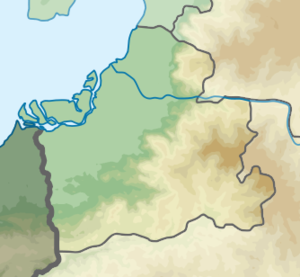
Carte topographique de la province d'El Oro, Équateur LImits
L’Archipel de Jambelí est un archipel fluvial et marin situé dans l'extrême sud de la côte de l'Équateur, dans les eaux du golfe de Guayaquil. Il appartient au canton de Santa Rosa, dans la province d'El Oro. L'archipel est formé de six îles principales et 12 îles mineures, séparées par des canaux et des lagunes, ainsi que quelques petits îlots. La superficie totale de l'archipel est d'environ 300 Km². L'ensemble d'îles dont fait partie l'archipel comprend également les îles Correa, Roncal et Matapalo qui appartiennent au Pérou. Il n'existe pas d'élévation significative. La mer entre les îles de Jambelí et la portion continentale d'El Oro est peu profonde et ses eaux sont fortement influencées par les eaux fluviales continentales.
Voici une liste des îles d'Équateur.